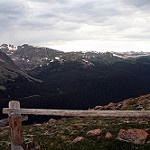
Label: mountain